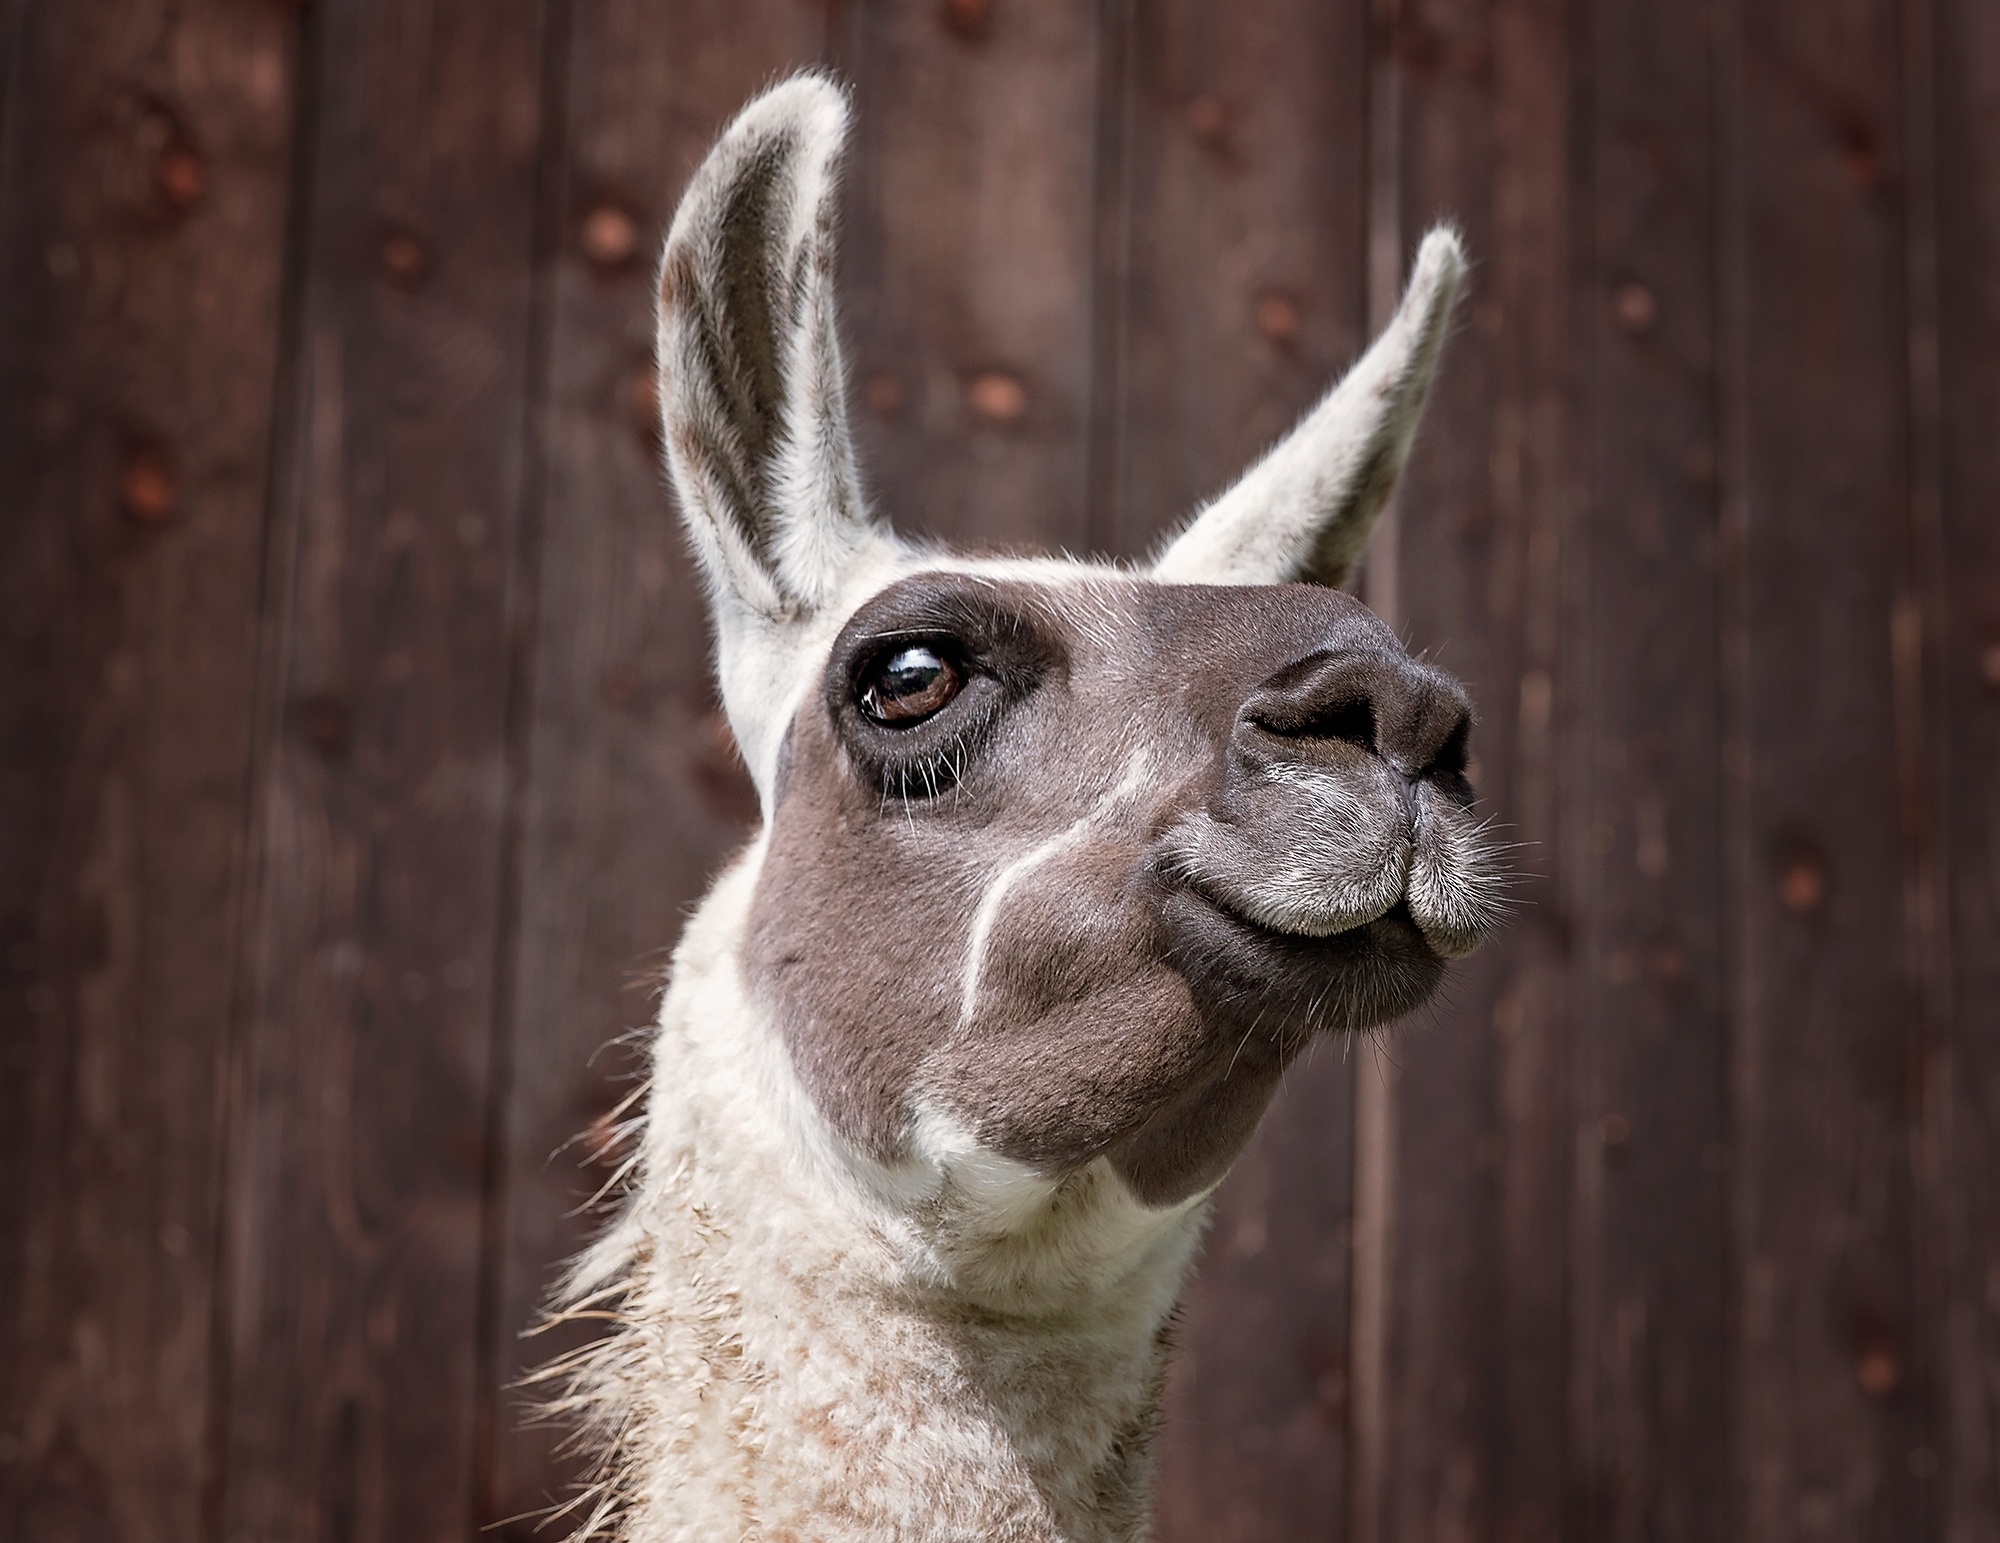
animal, wildlife, zoo, camel, mammal, fauna, close up, llama, lama, mammals, vertebrate, creature, attention, animal world, paarhufer, wildlife photography, brown white, giraffidae, lama head